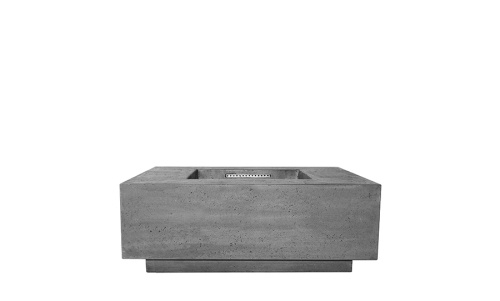
PH-407-4NG
Brand: Prism Hardscapes
Category: Home & Garden > Decor > Fountains & Ponds